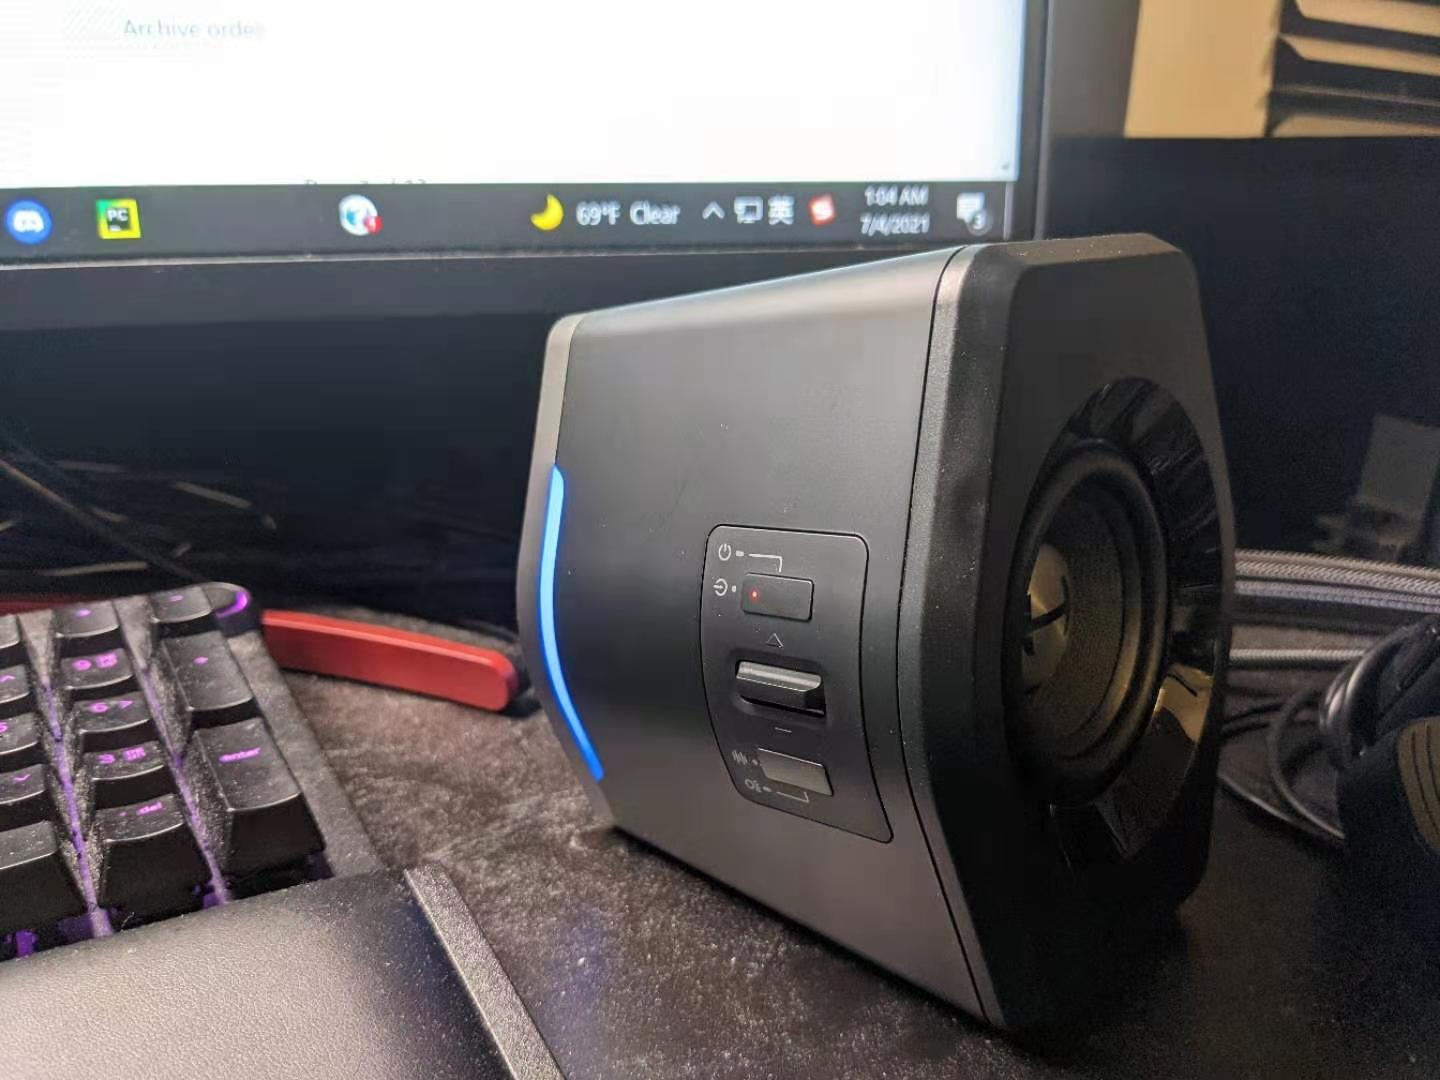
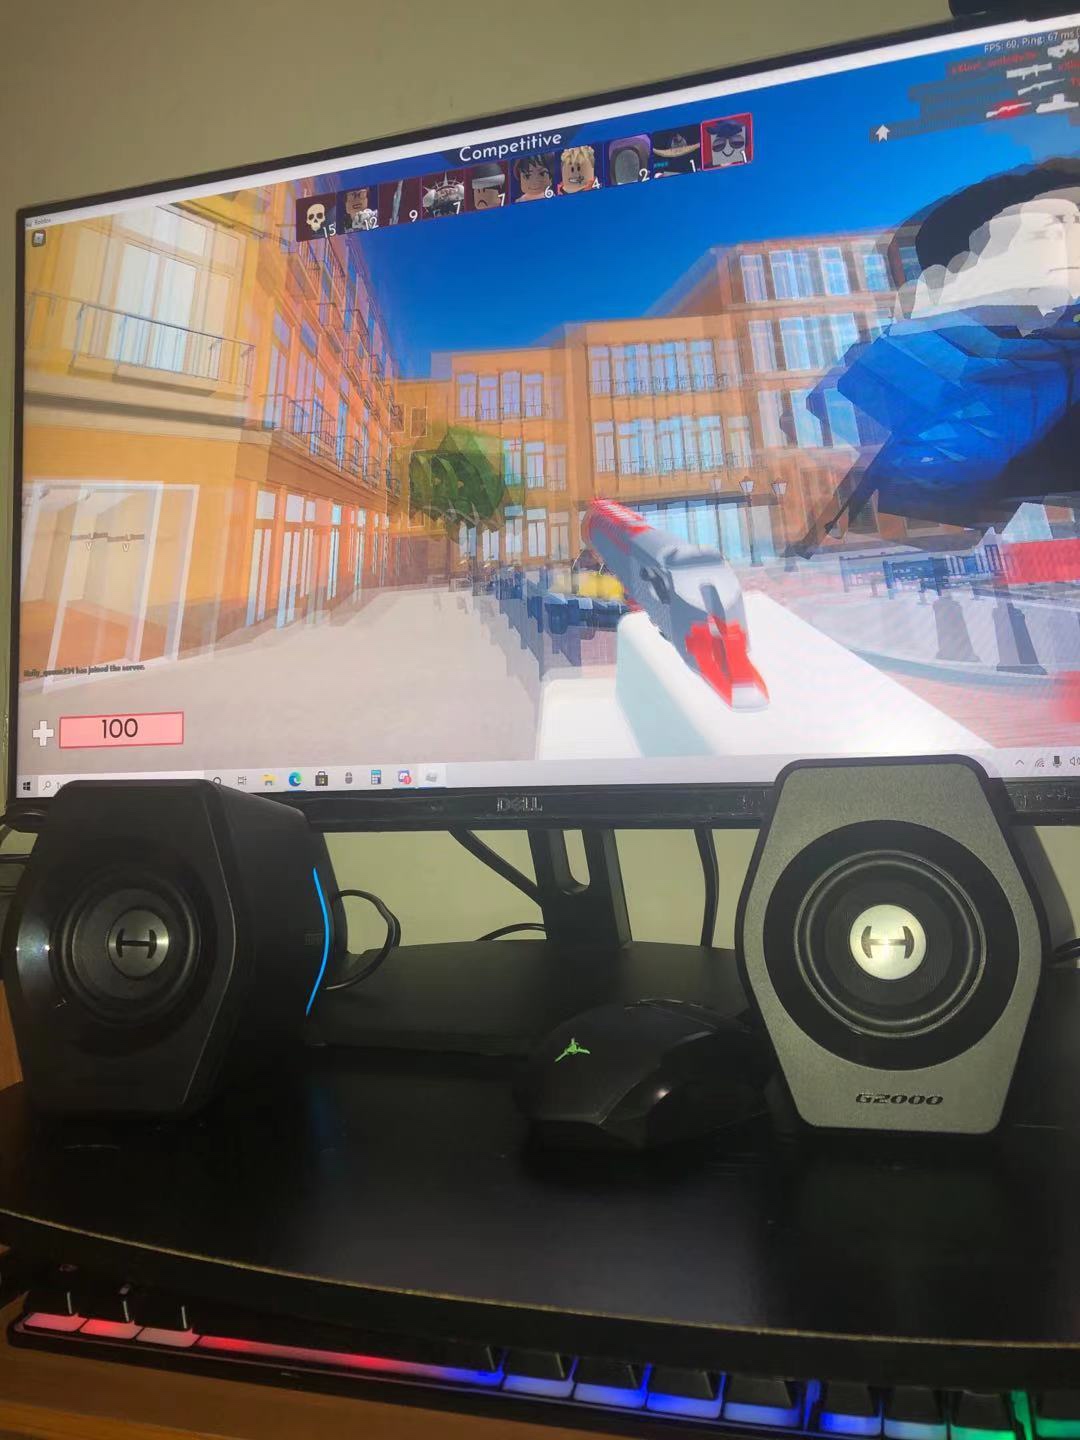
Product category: speaker
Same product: yes